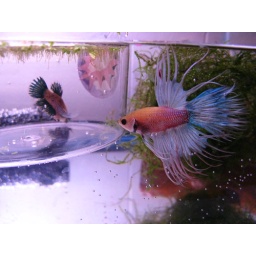
He see's the cute girl in the window and &amp;quot;zoing,&amp;quot; he's ready.